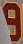
Number: 9